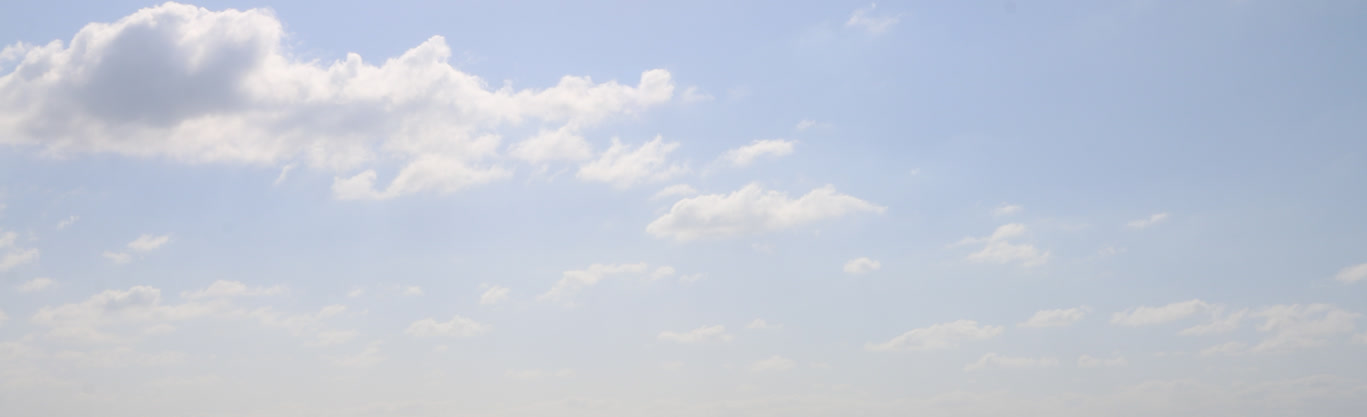
Cloud type: Cumulus